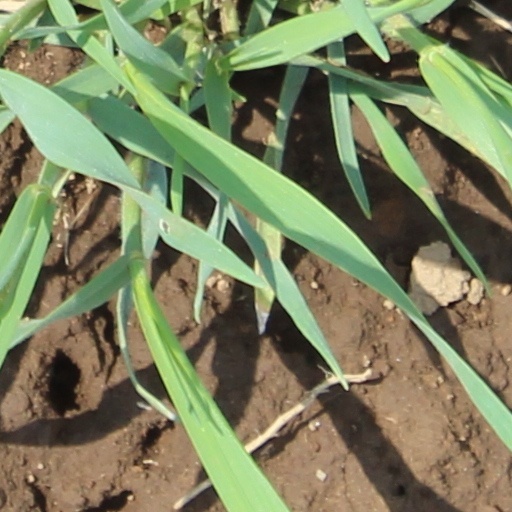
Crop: wheat